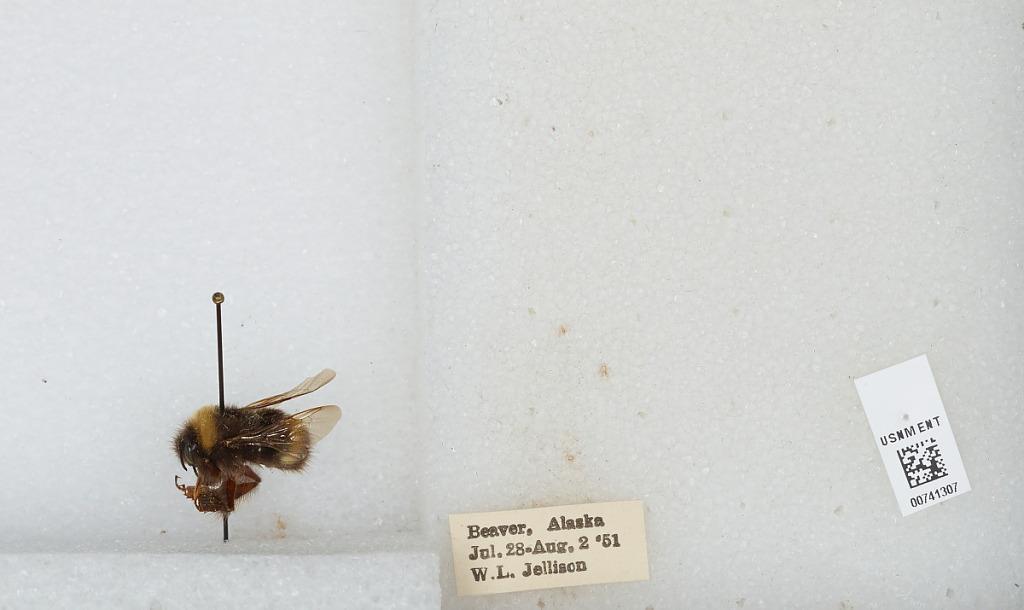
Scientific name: Bombus (Bombus) occidentalis Greene
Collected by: W. Jellison
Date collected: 1951-7-28
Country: United States
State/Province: Alaska
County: Yukon-Koyukuk
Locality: Beaver
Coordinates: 66.3597, -147.398